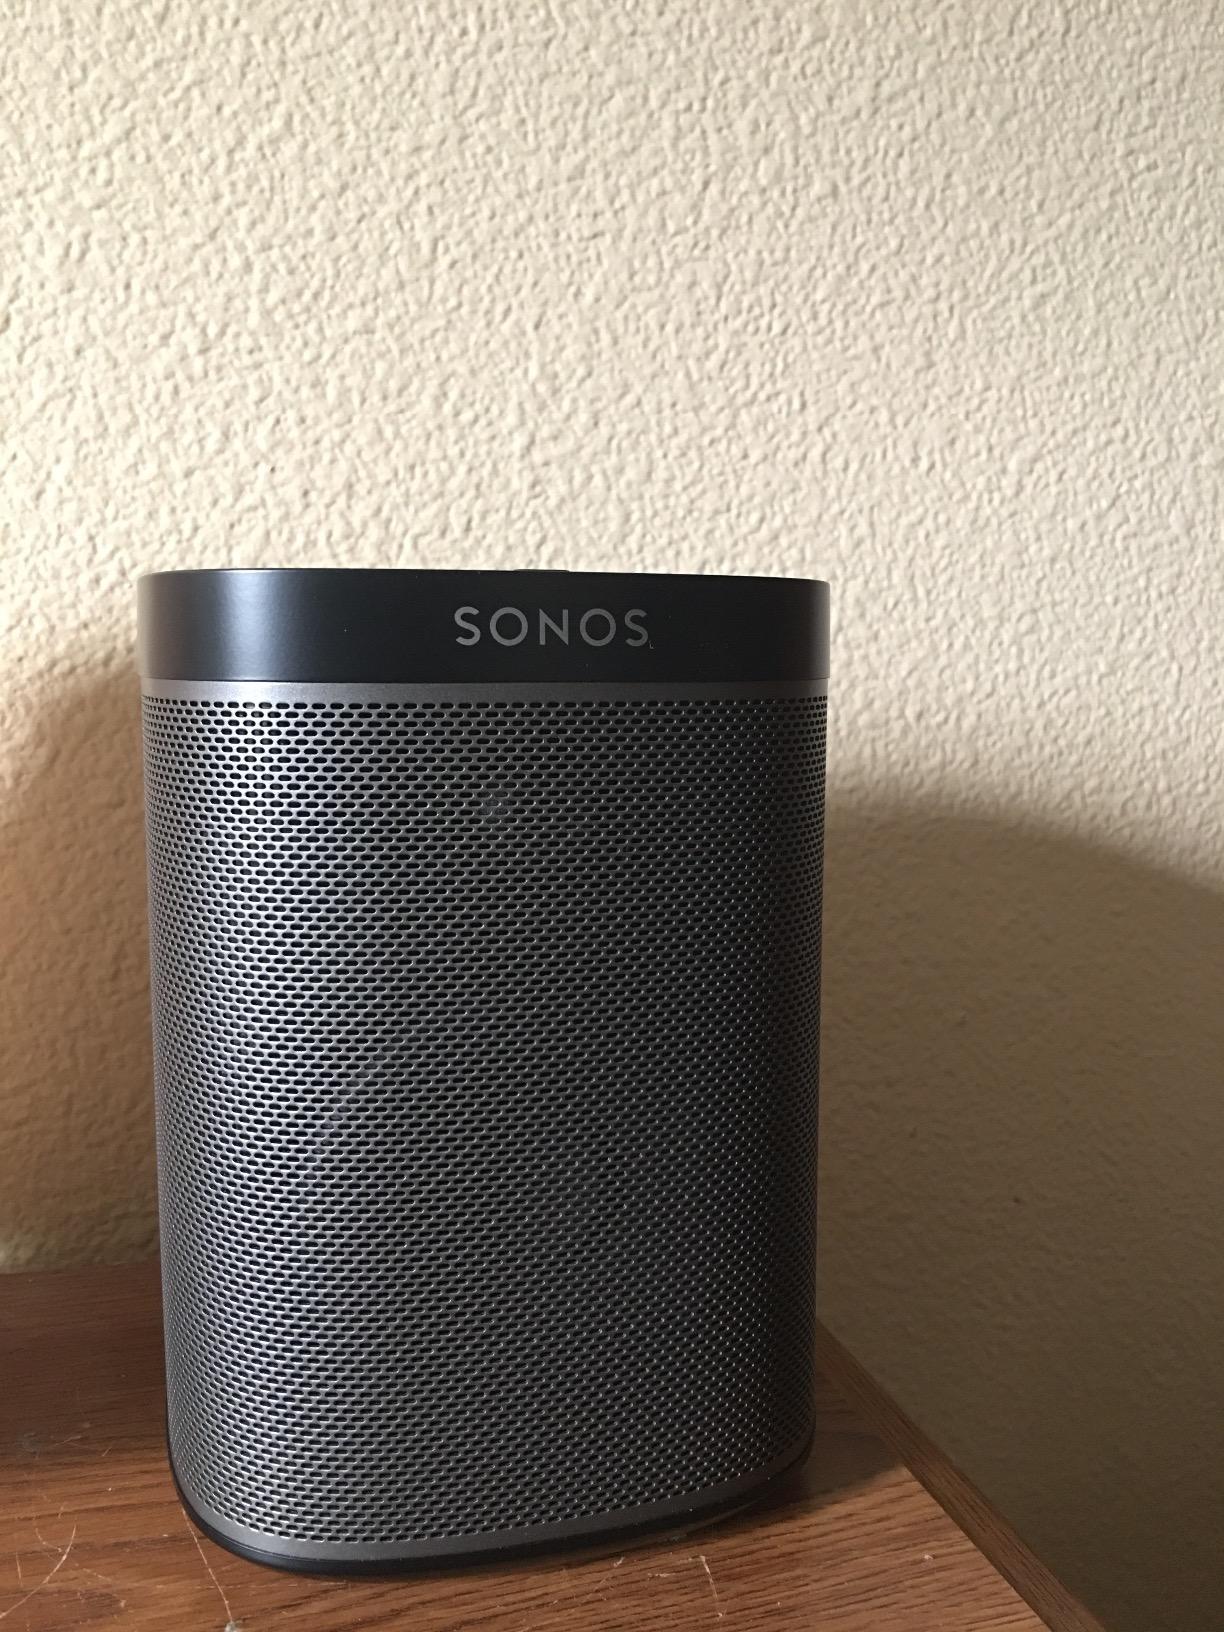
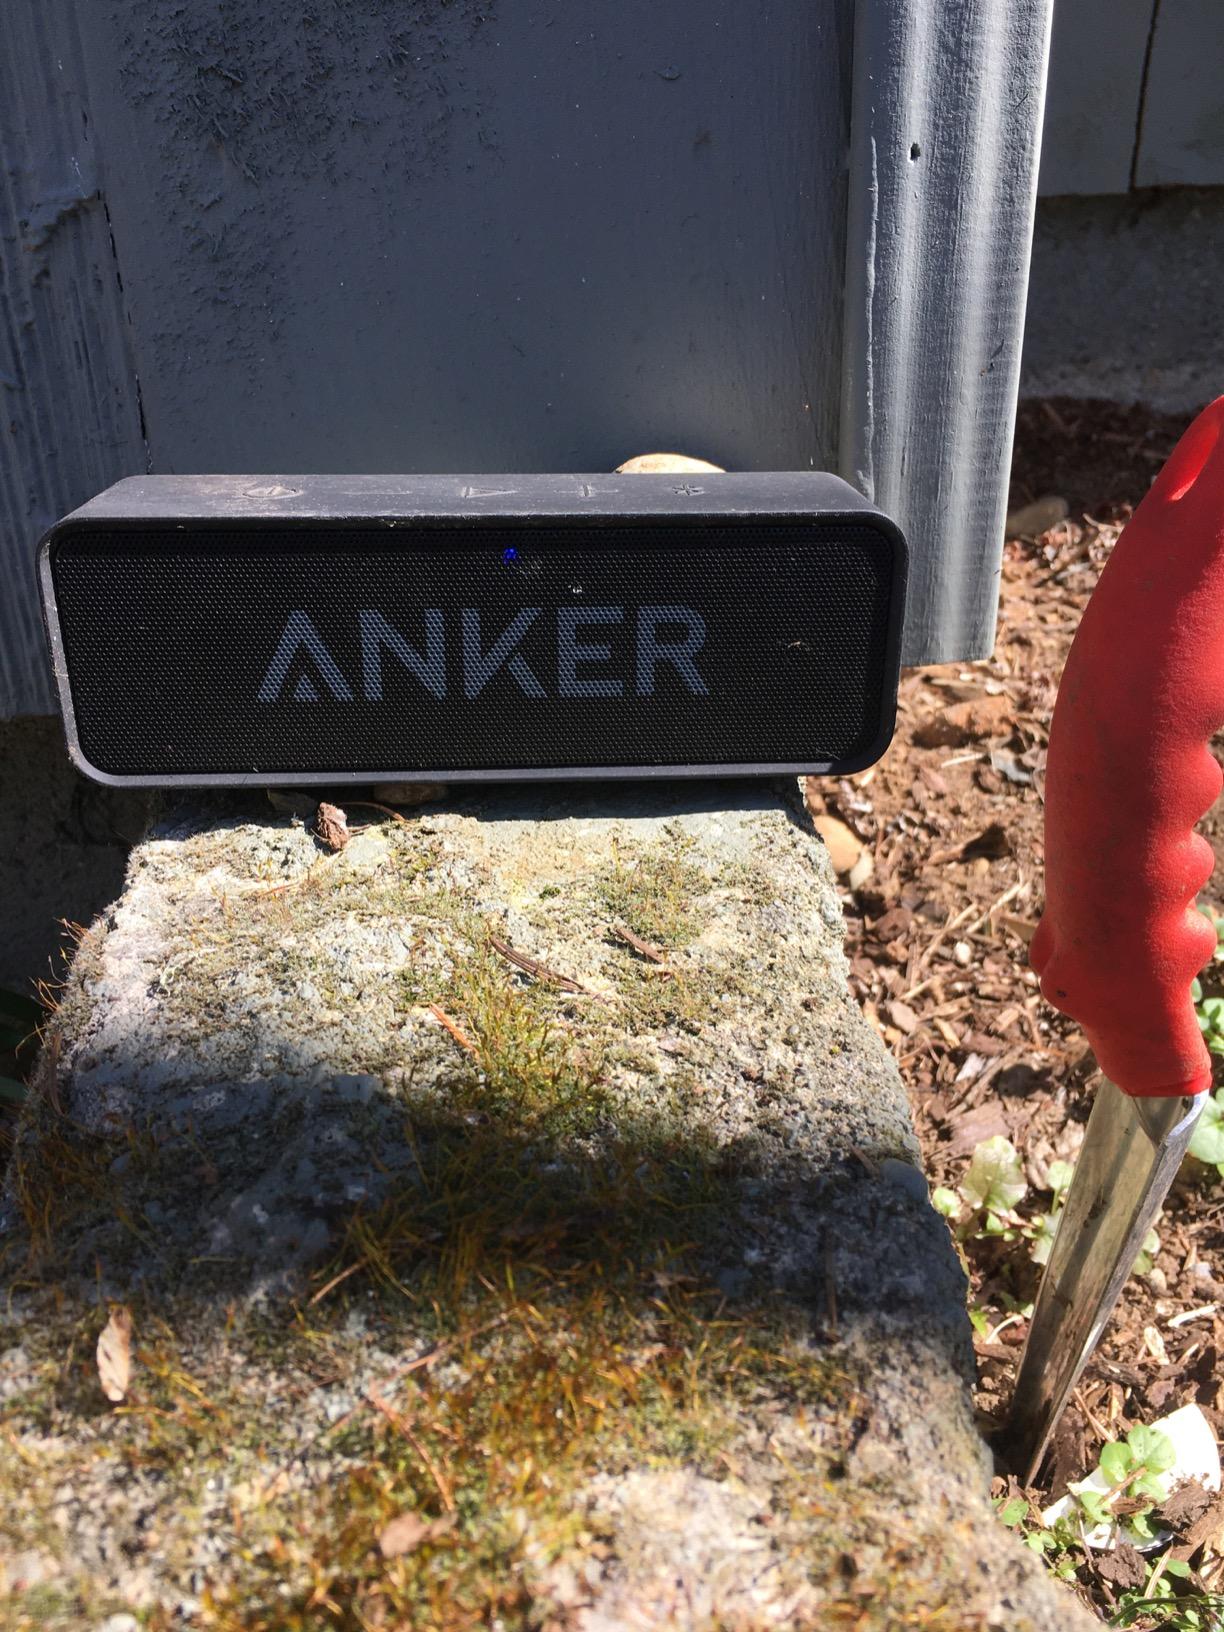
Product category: speaker
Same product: no